Isaccea

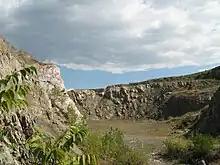
The Isaccea stone quarry

During the Russo-Turkish War (1828–1829), the Russian Army crossed the Danube at Isaccea, but the Ottoman garrison of the Isaccea fortress surrendered without resistance. A local legend explains the existence of a mound near the old bridge this way: during the Russo-Turkish wars an Ottoman general accused of treason was buried alive (horse included), each of his soldiers being forced to bring a fez full of dirt and throw it over the general.